History of Vojvodina

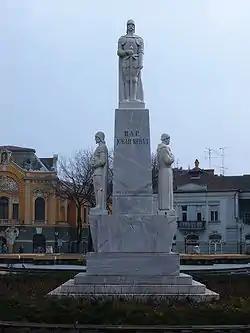
Monument to Emperor Jovan Nenad in Subotica.

Between 1282 and 1316 the Serbian King Stefan Dragutin ruled the Kingdom of Syrmia, which consisted of the north-western parts of present-day Central Serbia (including Mačva, Braničevo, Podrinje, etc.), south-western part of present-day Vojvodina (northern part of the region of Mačva), as well as Usora and Soli in present-day Bosnia and Herzegovina. His capital cities were Debrc (between Belgrade and Šabac) and Belgrade. At that time, the name "Syrmia" was a designation for two territories: "Upper Syrmia" (present-day Syrmia) and "Lower Syrmia" (present-day Mačva). The Kingdom of Syrmia under the rule of Stefan Dragutin was located in Lower Syrmia. Another local ruler, Ugrin Čak, ruled over Upper Syrmia, Slavonija, Bačka and Banat, and his residence was in Ilok. At first, Stefan Dragutin was a vassal of the Hungarian king, but after the central power in the Kingdom of Hungary collapsed, both, Stefan Dragutin and Ugrin Čak became de facto independent rulers. Stefan Dragutin died in 1316, and was succeeded by his son, King Vladislav II (1316–25), while Ugrin Čak died in 1311. Vladislav II was defeated by the king of Serbia, Stefan Dečanski, in 1324, and after this, Lower Syrmia became a subject of dispute between the Kingdom of Serbia and the Kingdom of Hungary. After the death of Ugrin Čak, Upper Syrmia, southern Bačka and south-western Banat were placed under authority of the Hungarian king.